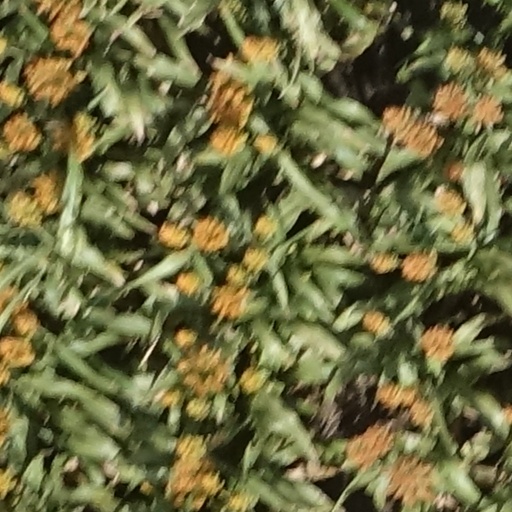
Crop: sorghum